History of South Korea

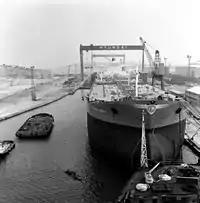
Shipyard of Hyundai Heavy Industries at Ulsan in 1976

Park ran again in the 1967 presidential election, taking 51.4% of the vote. At the time the presidency was constitutionally limited to two terms, but a constitutional amendment was forced through the National Assembly in 1969 to allow him to seek a third term. Major protests and demonstrations against the constitutional amendment broke out, with large support gaining for the opposition leader Kim Dae-jung, but Park was again re-elected in the 1971 presidential election.